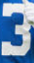
Number: 3